McCormick-Deering W series tractors

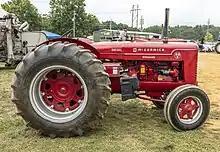
McCormick-Deering W-D 9

The McCormick-Deering W series tractors were a range of standard-tread farming and industrial tractors produced by International Harvester that were derived from the Farmall letter series row-crop tractors of the 1940s and 1950s. Branded by International Harvester as McCormick-Deering products, with the same styling and red paint as the Farmall line, the W series had fixed wheel widths, lower height and wide front axles. Starting in 1956 the W series was integrated into the International Harvester numbering series and the McCormick-Deering branding was dropped.